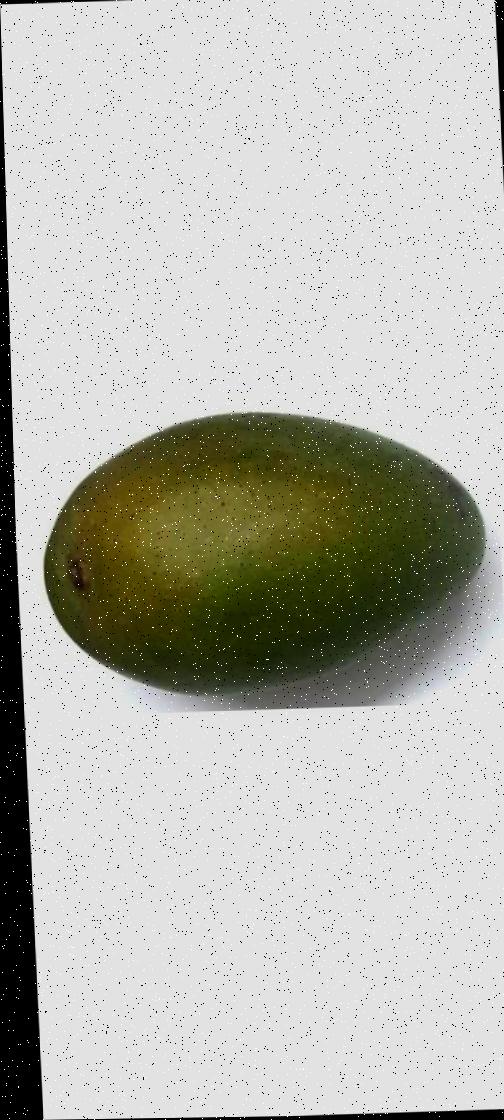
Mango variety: Ashshina Zhinuk